Mary Benson (hostess)

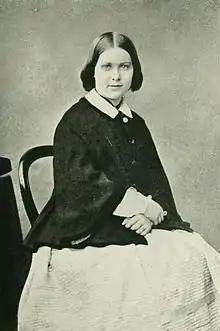
Mary Benson at 20.

Mary Benson (née Sidgwick; 1841–1918) was an English hostess of the Victorian era. She was the wife of Edward Benson, who during their marriage became Archbishop of Canterbury. Their children included several prolific authors and contributors to cultural life. During her marriage, she was involved with Lucy Tait (11 February 1856 – 5 December 1938), daughter of the previous Archbishop of Canterbury. She was described by William Gladstone, the British Prime Minister, as the 'cleverest woman in Europe'.